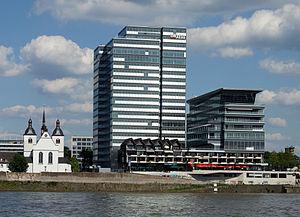
Lanxess est un groupe allemand de chimie de spécialités. Il fait partie du MDAX. En termes de chiffre d'affaires, Lanxess est le 9ᵉ groupe chimique d'Allemagne. Avec 52 sites de production, le groupe est présent dans le monde entier. Les activités clés sont le développement, la production et la vente de matières plastiques, de caoutchoucs synthétiques, de produits chimiques intermédiaires et de spécialités. Le groupe a été créé en 2004 à partir de l'activité chimique et d'une partie de l'activité polymères de Bayer.